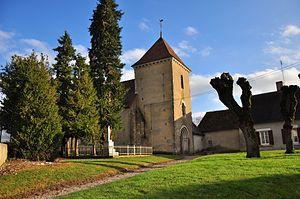
La Chapelle-Orthemale (Indre) - Eglise
La Chapelle-Orthemale est une commune française située dans le département de l'Indre, en région Centre-Val de Loire.